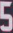
Number: 5